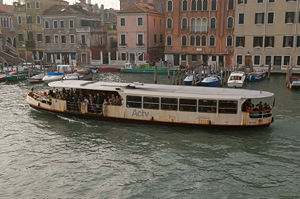
Vaporetto
Vaporetto
Vaporetto er navnet på den type af små skibe, der er den primære kollektive trafik i den italienske by Venedig og den omkringliggende lagune. Vaporetto betyder lille dampskib og stammer fra 1800-tallet, hvor de første både var dampdrevne, mens de i dag er dieseldrevne. Men navnet har hængt ved.